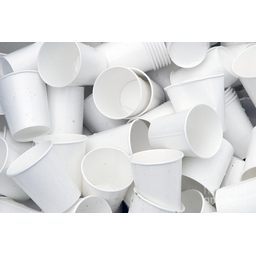
Label: paper